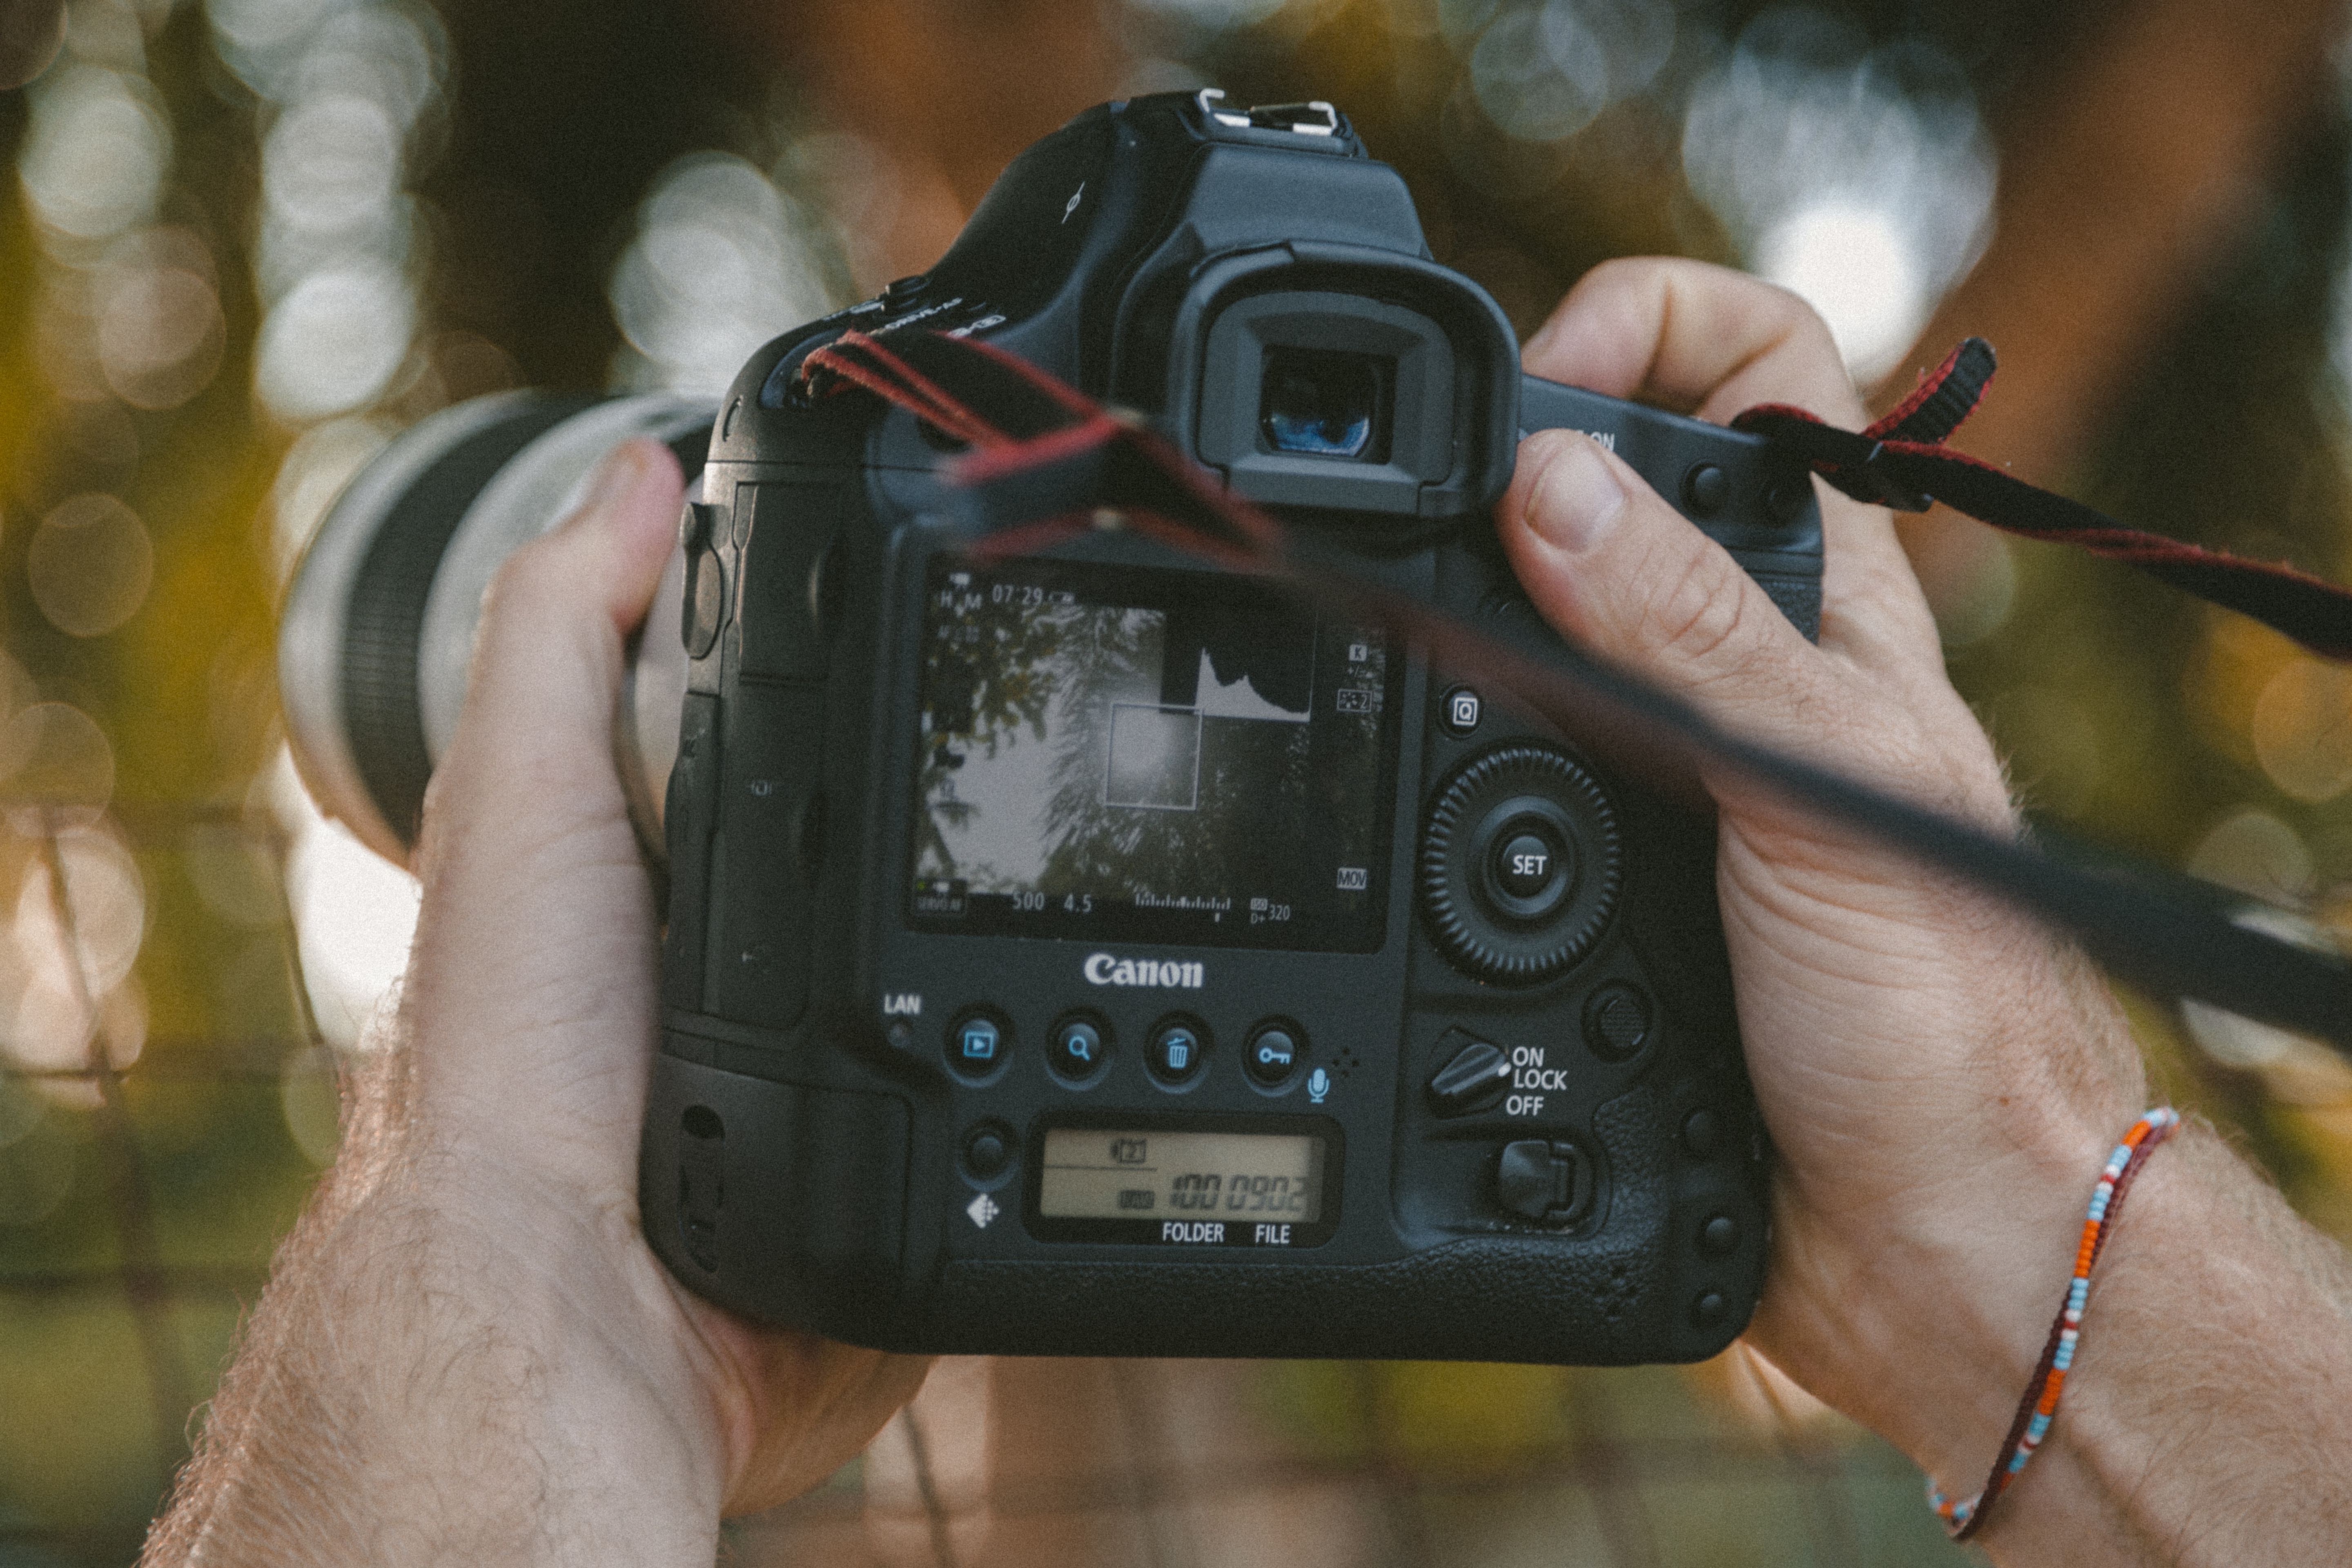
camera, photography, reflex camera, digital camera, image, screenshot, digital slr, single lens reflex camera, cameras optics